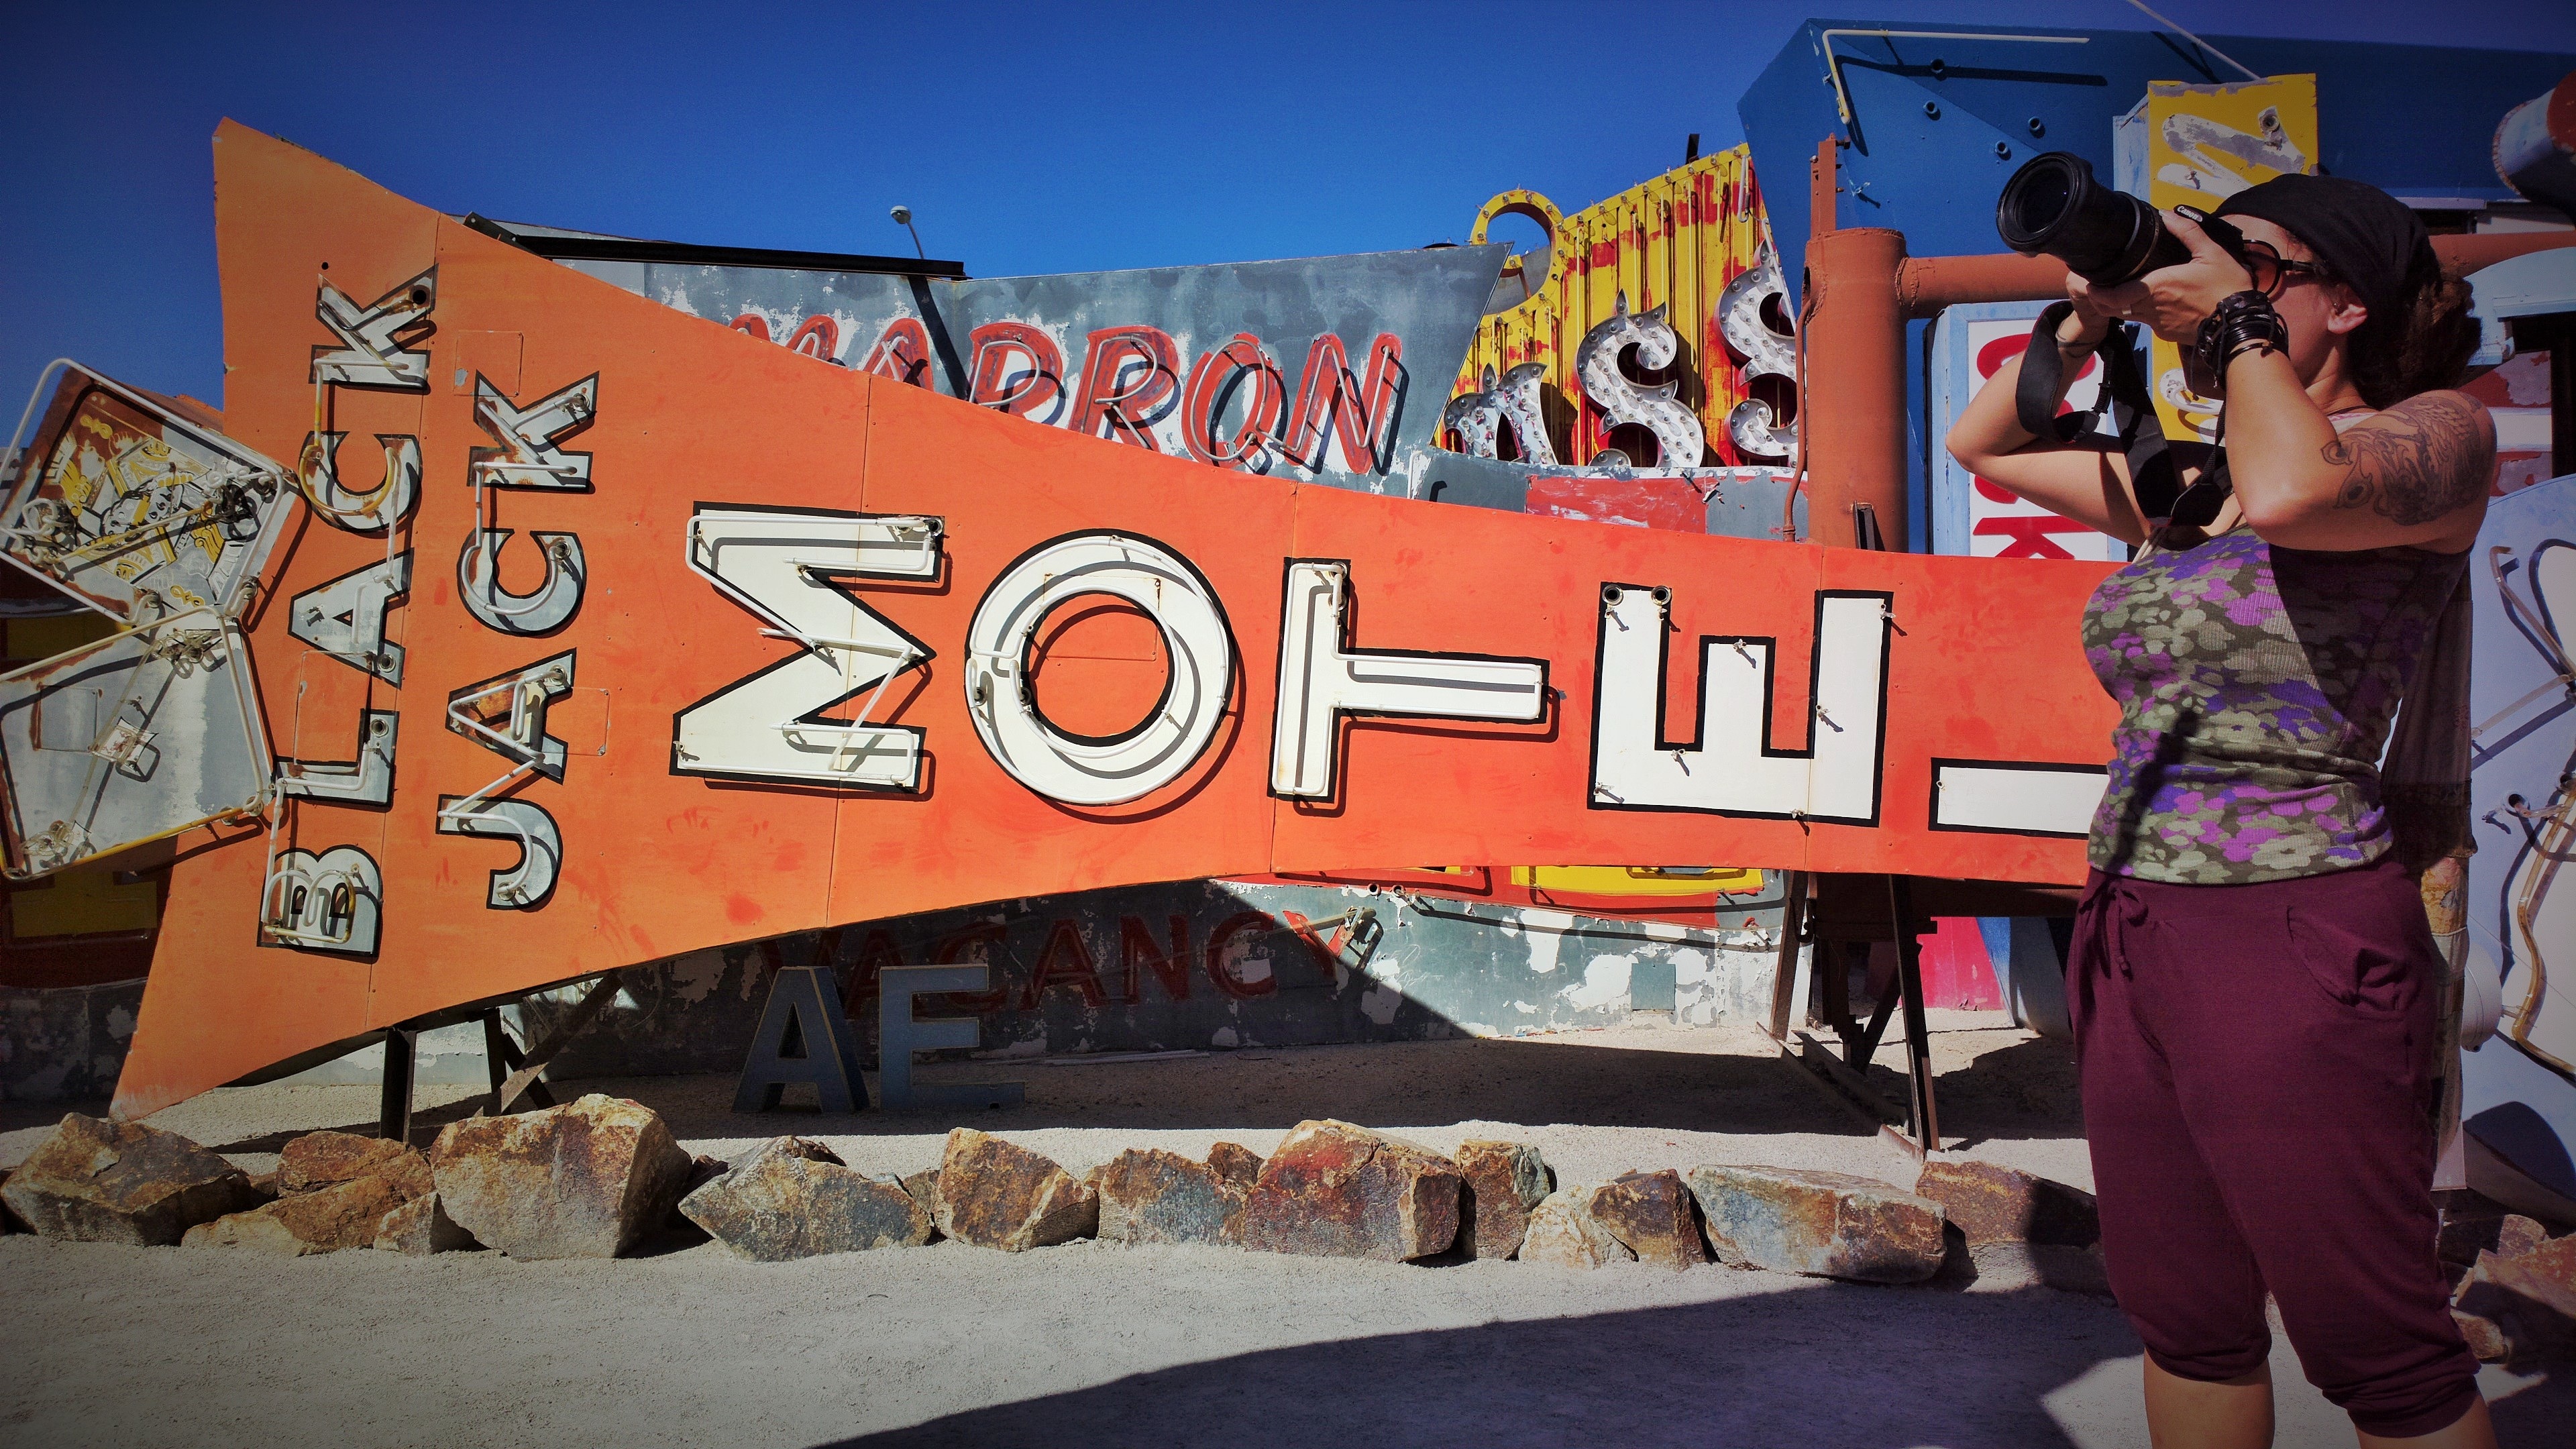
graffiti, art, mural